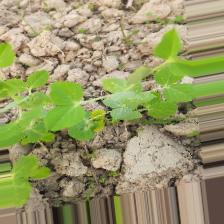
Label: Powdery Mildew